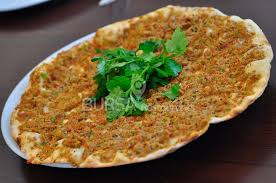
Yemek: lahmacun